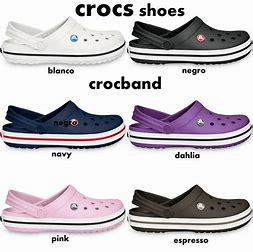
Brand: Crocs
Model: 100